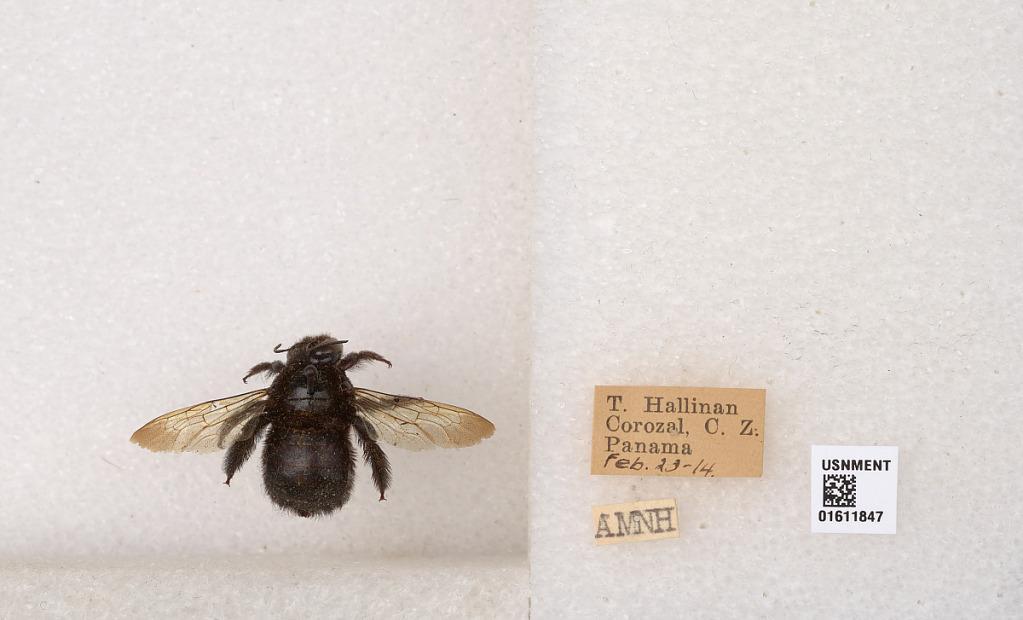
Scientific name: Xylocopa
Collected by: W. Abbott
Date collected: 1914-2-23
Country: Panama
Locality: Corozal, C. Z.